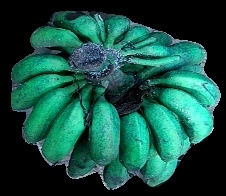
Variety: rasbale
Grade: grade3